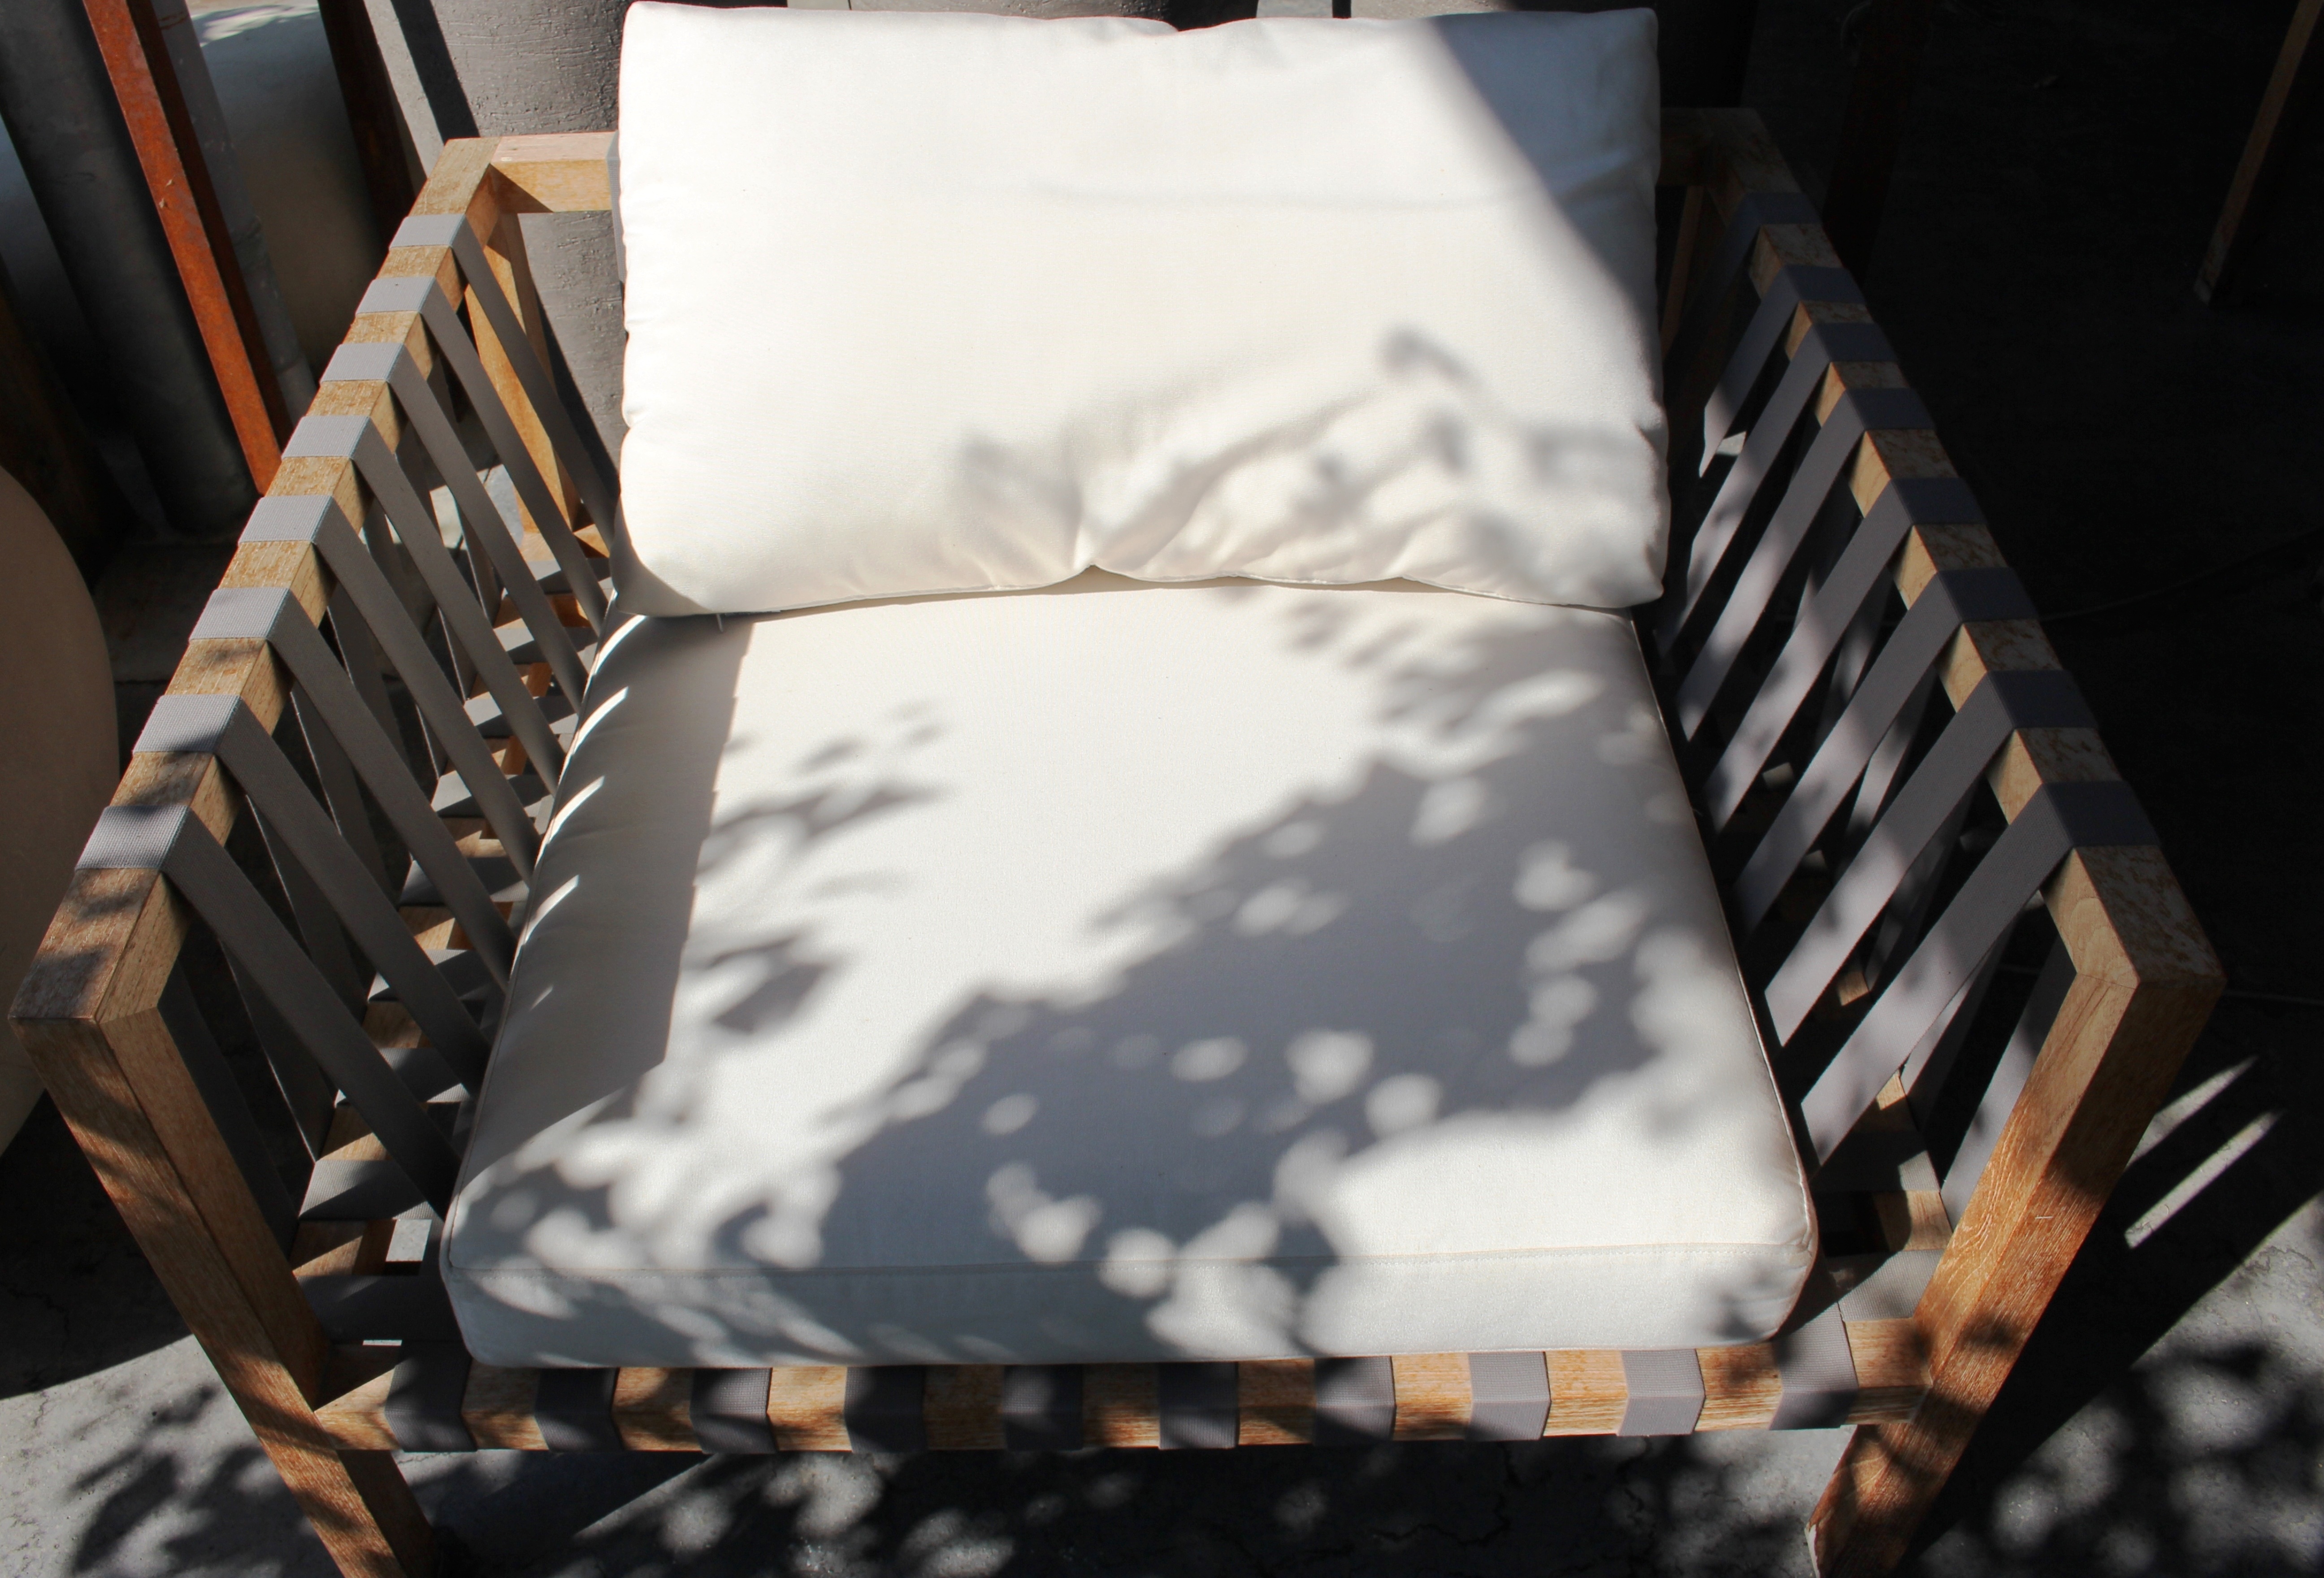
table, light, wood, white, plastic, chair, shadow, cozy, black, furniture, pillow, design, iron, inviting, garden chair